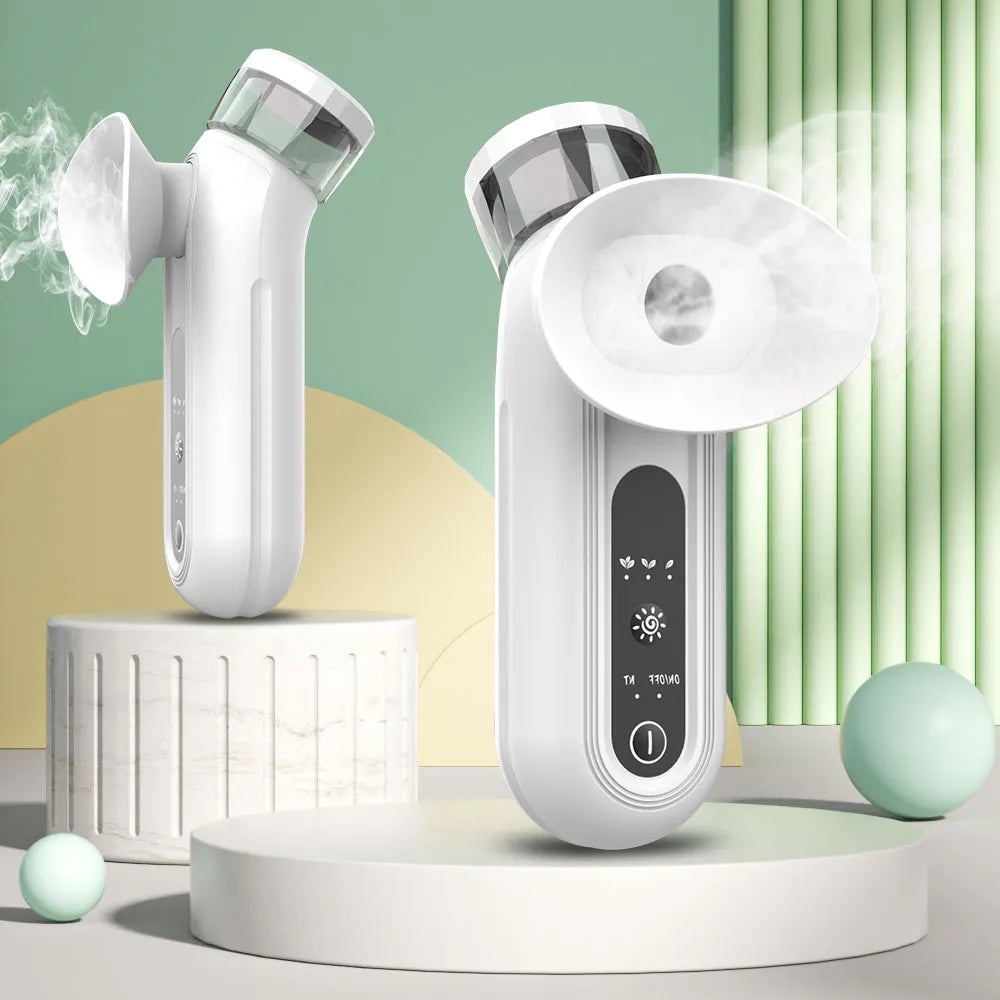
AquaMist™ - Steam Therapy Wand
Brand: Prestige Rêve
Category: Health & Beauty > Health Care > Respiratory Care > Steam Inhalers